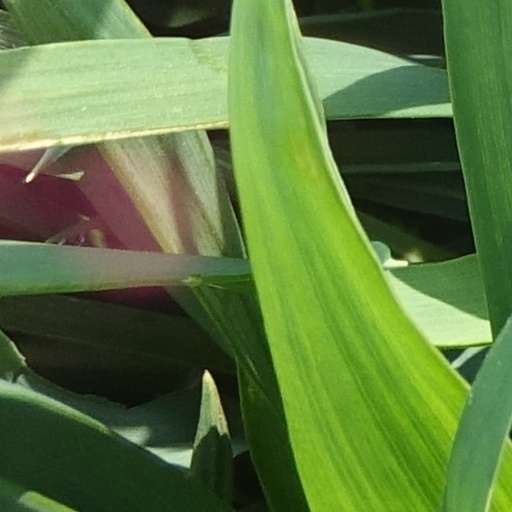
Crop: wheat